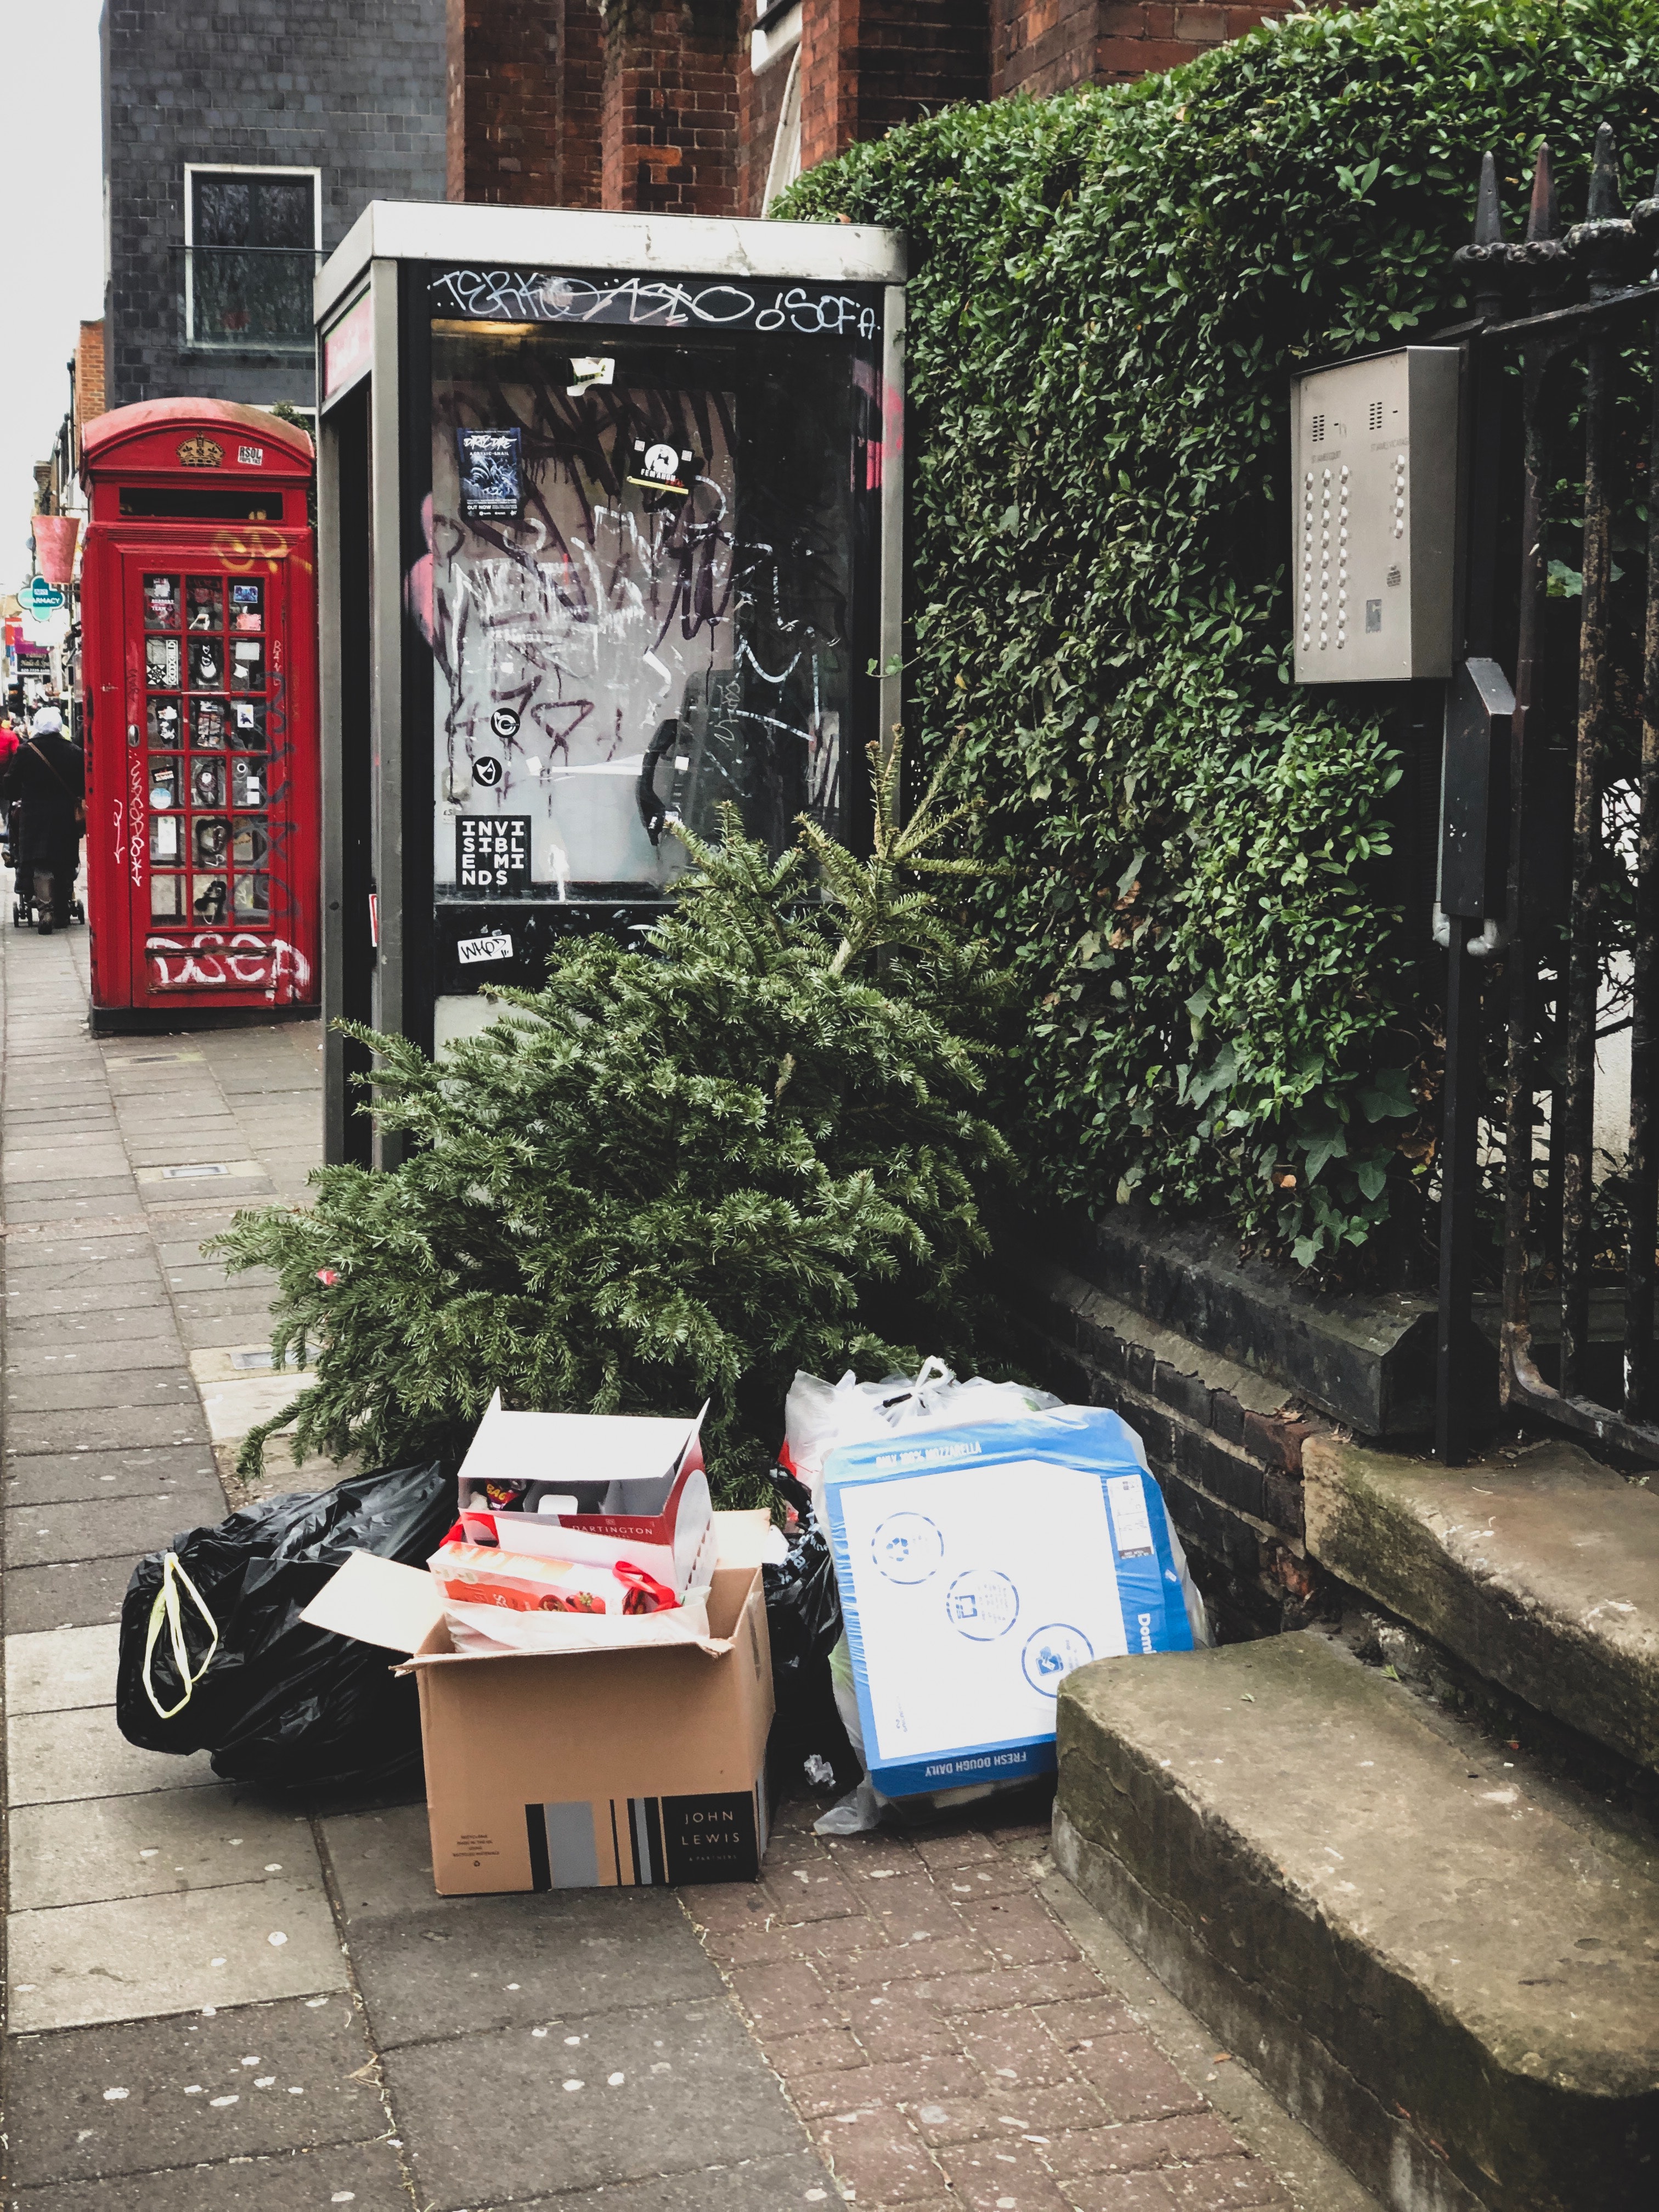
urban area, street, sidewalk, plant, road, road surface, recycling bin, waste, vehicle, city